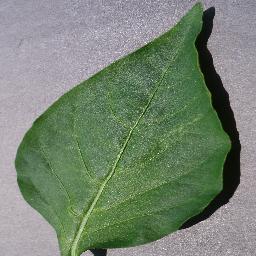
Label: Pepper,_bell___healthy